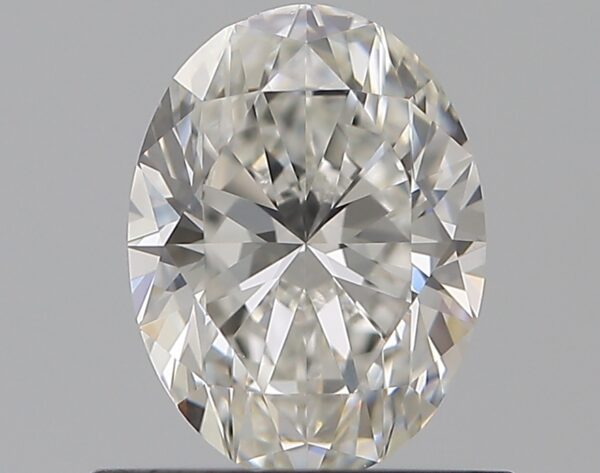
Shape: oval
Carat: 0.7
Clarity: VS1
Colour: F
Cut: EX
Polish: EX
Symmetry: EX
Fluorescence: N
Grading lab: GIA
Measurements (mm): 6.68 x 4.98 x 3.15